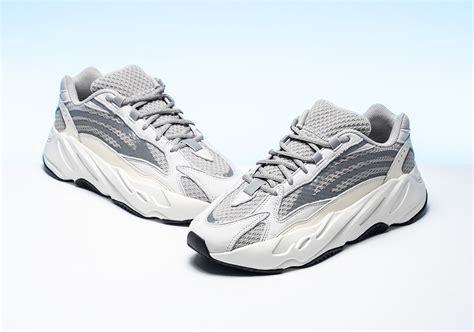
Brand: Adidas
Model: Yeezy Boost 700